Madheshi people

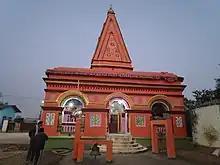
A temple in Simraungadh

The culture of Madeshi people is complex and diverse. The Muslim and indigenous peoples speak their own languages and have distinct cultural traditions that differ from the Hindu caste groups. Latter comprise at least 43 distinct groups. Caste groups include Bania, Brahman, Dhobi, Kalawar, Kewat, Kshatriya, Kumhar, Kurmi, Kushwaha and Teli.